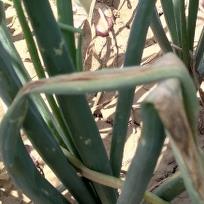
Crop: Onion
Condition: alternaria-d